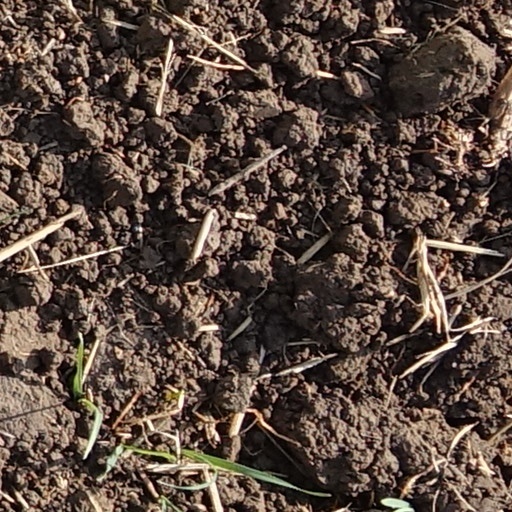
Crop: wheat